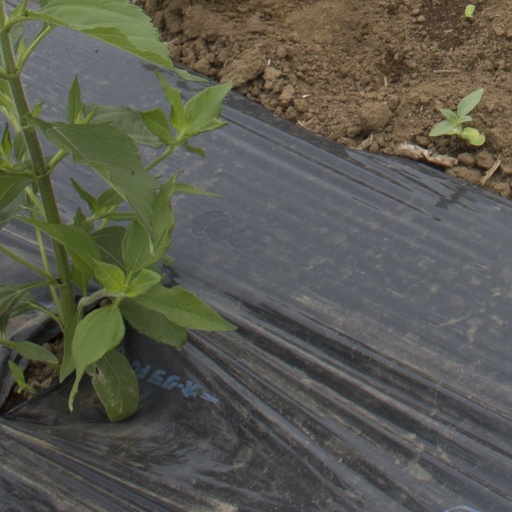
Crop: Jerusalem artichoke